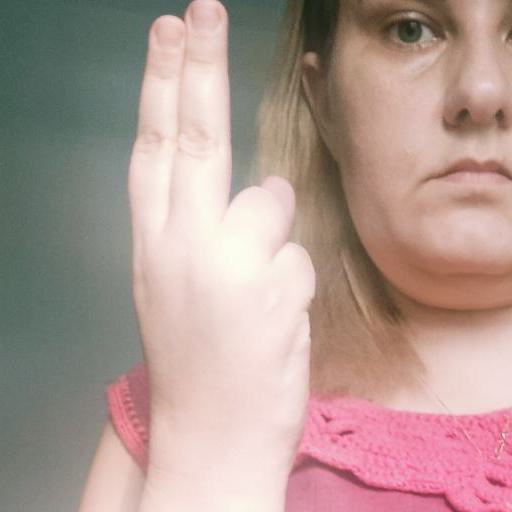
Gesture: two_up_inverted